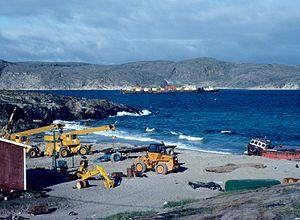
Le Nunavik, autrefois nommé le Nouveau-Québec, est le nom donné au territoire québécois situé au-delà du 55ᵉ parallèle nord. Faisant partie de la région du Nord-du-Québec, le Nunavik couvre un territoire d'une superficie d'environ 507 000 km² et est composé de lacs sculptés par les glaciers, de toundra et de forêt boréale.